Memorial Drive Apartments Historic District

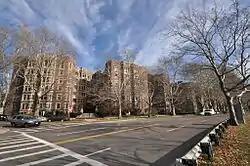
View from southwest of the apartments, just across Mem. Drive

The Memorial Drive Apartments Historic District is a historic district encompassing four apartment houses on Memorial Drive in Cambridge, Massachusetts. They are located between the Anderson Memorial Bridge and the Eliot Bridge with street numbers ranging from 983 to 993 Memorial Drive. All four buildings were built between 1916 and 1924, not long after Memorial Drive had been laid out, and were, despite significant similarities of style, designed by three different architects. All provide good views of the Charles River. The district was listed on the National Register of Historic Places in 1986.